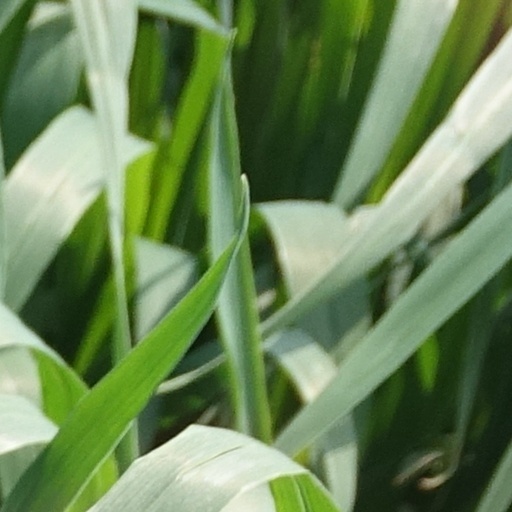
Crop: wheat